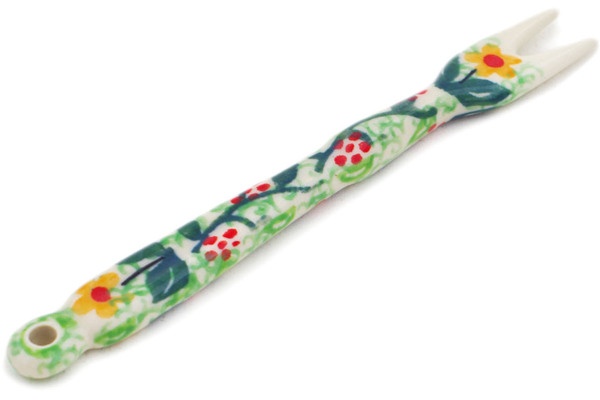
5" Fondue Fork - Poppy Fields
This Polish Pottery 5" Fondue Fork - Poppy Fields is handmade and handpainted by the Ceramika Artystyczna factory in Boleslawiec, Poland. Height: 5.20" | Width: 0.24" | Length: 0.39" All measurements are from outside edge to outside edge. SIGNATURE UNIKAT Pattern: Poppy Fields - #U2098 | Shape: #C64 Polish Pottery House Stoneware is: Quality One (GAT 1) Hand-crafted & Hand Painted Oven safe up to 480° Microwave & Dishwasher Safe Lead & Cadmium Free So durable, use them as your every dishes! Your order will ship within 2-5 business days. Please allow extra time during holiday seasons.
Brand: Ceramika Artystyczna
Category: Home & Garden > Kitchen & Dining > Kitchen Appliance Accessories > Fondue Set Accessories > Fondue Forks